Zorlu PSM

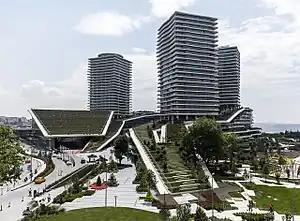
Turkish architect Emre Arolat designed Zorlu Center

Zorlu PSM (Turkish: "Zorlu Performans Sanatları Merkezi", English: "Zorlu Performing Arts Center") inside Zorlu Center in Istanbul, is currently the largest dedicated performing arts theatre and concert hall in Turkey. It is in the Beşiktaş district on the European side of the city, near the junction between Barbaros Boulevard and Boulderer Avenue, near Levent.